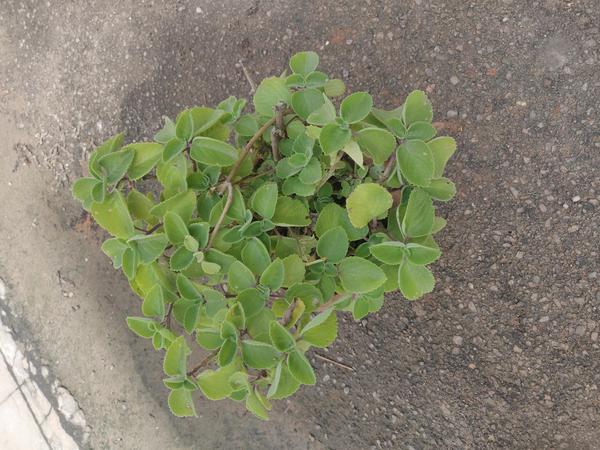
Plant: Doddapatre